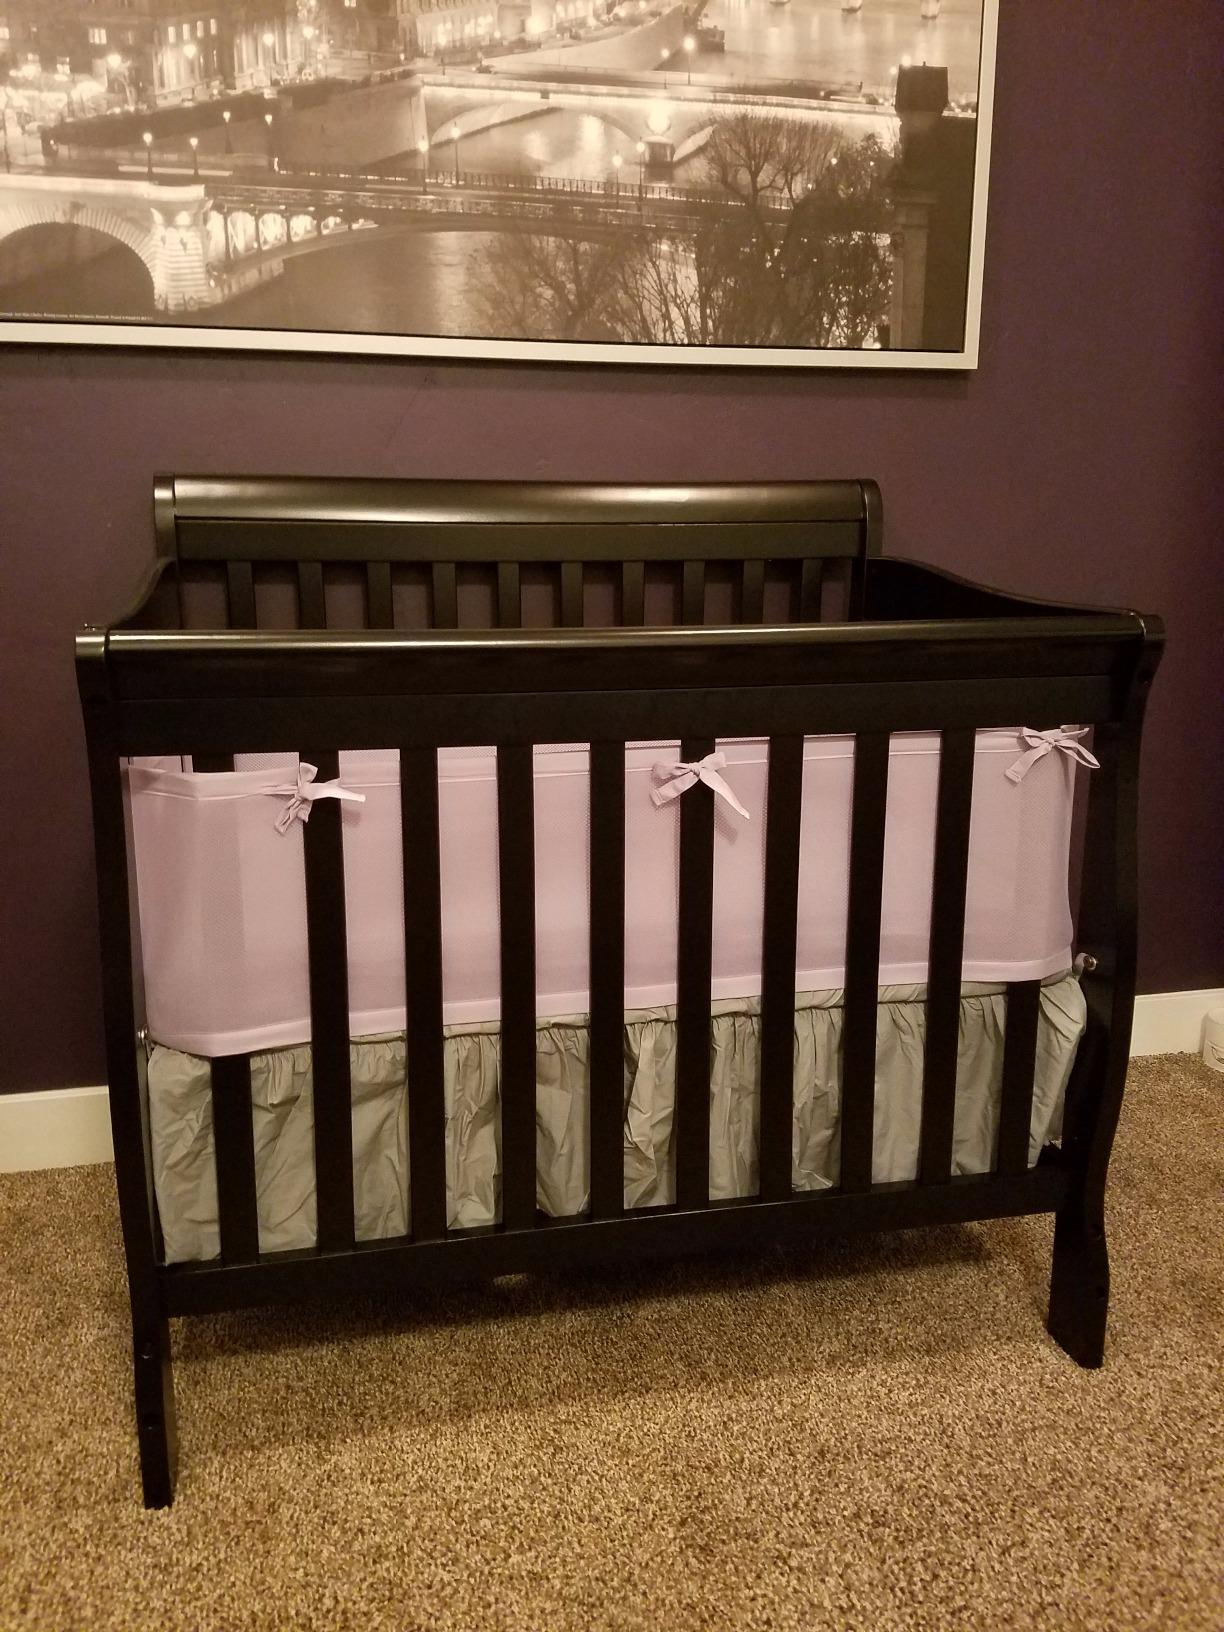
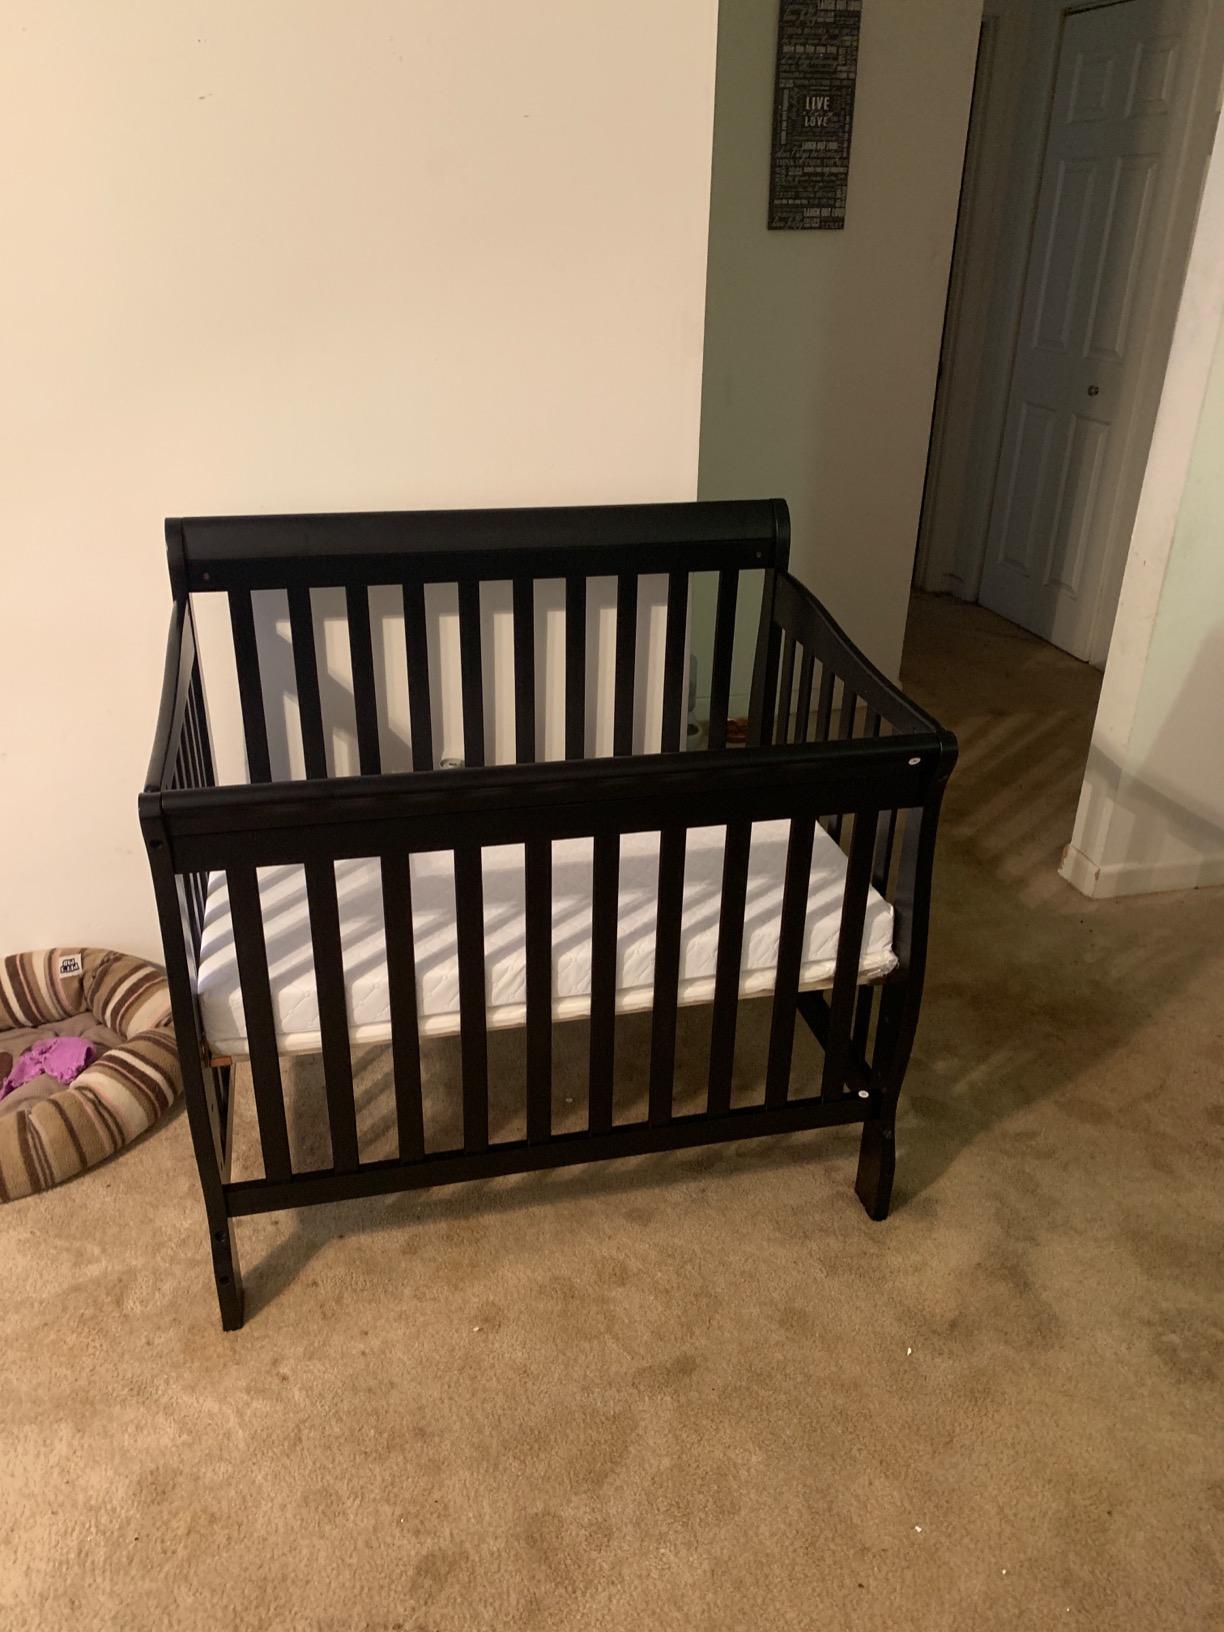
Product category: products_crib
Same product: yes